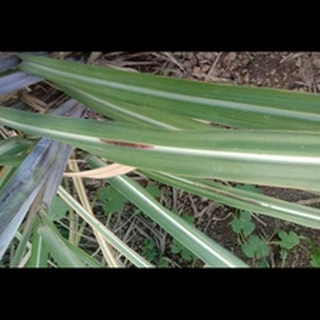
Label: sugarcane_red_rot